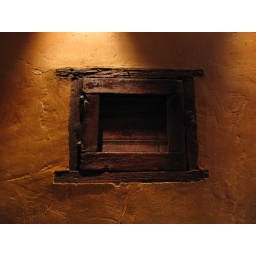
Disused hatch in the wall of the Espana Cani bar in Madrid. One of my favourite bars in the Spanish capital....